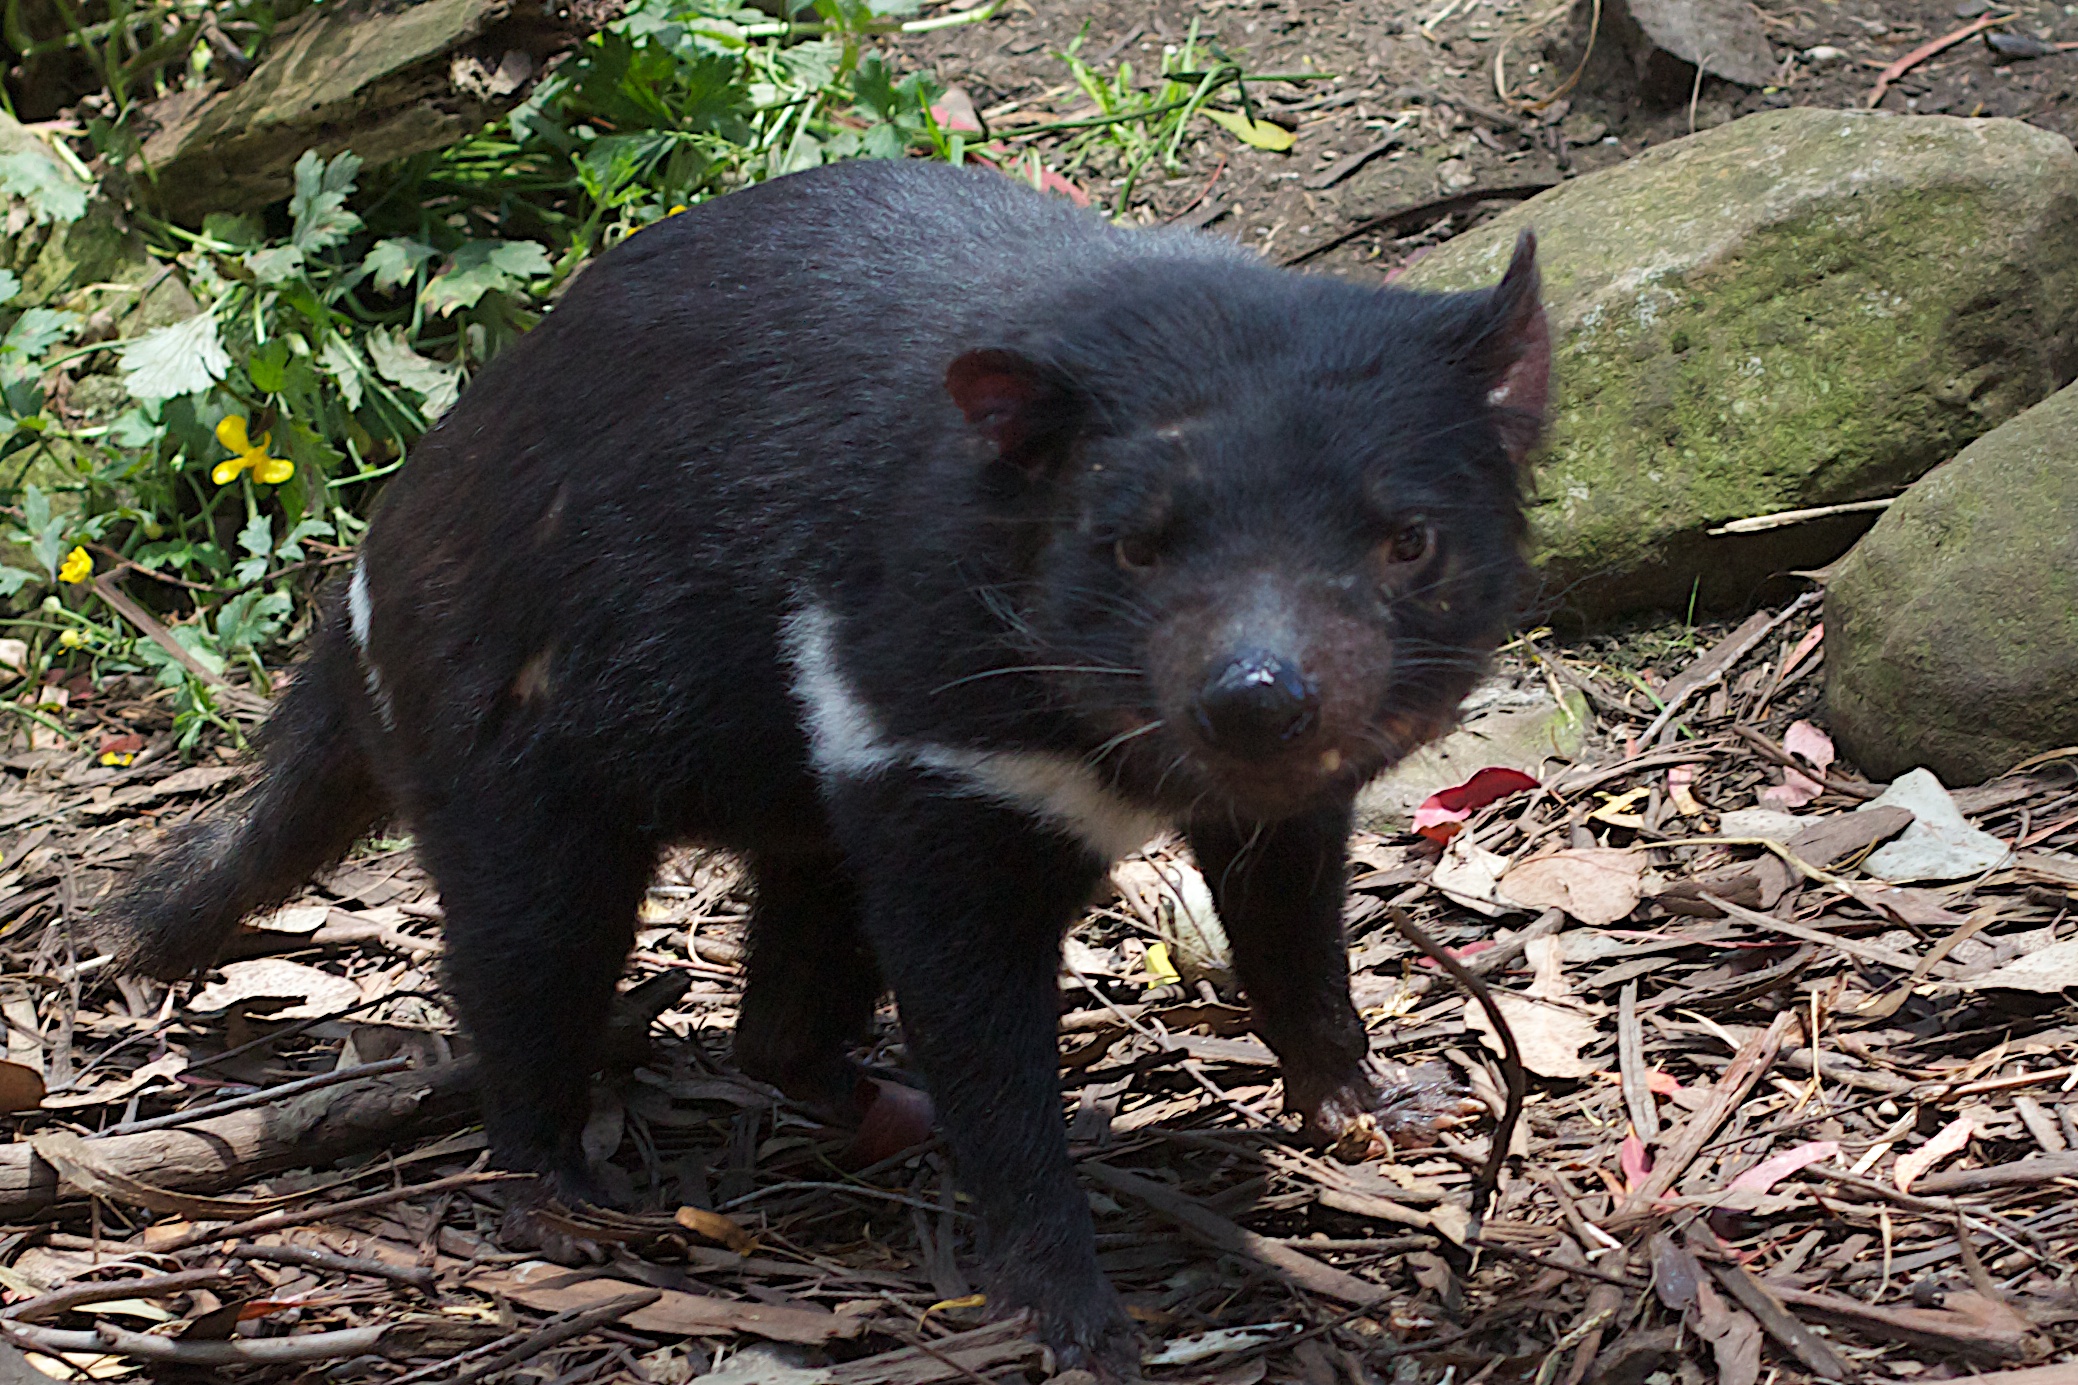
wildlife, zoo, mammal, fauna, vertebrate, marsupial, auodyssey, mink, wombat, tasmanian devil, american black bear, virginia opossum, common opossum, viverridae, peccary